Montenegro at the 2010 Winter Olympics

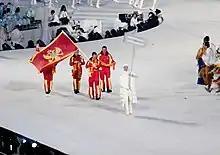
Bojan Kosić with the delegates during the opening ceremony

Athletes from Montenegro competed for Yugoslavia earlier and, later for Serbia and Montenegro. After the country seceded from Serbia in late 2006, the Montenegrin Olympic Committee was approved by the International Olympic Committee (IOC) on 6 July 2007. After the nation made its Olympics debut in the 2008 Summer Olympics, the 2010 Winter Olympics marked Montenegro's first participation in the Winter Olympic Games.